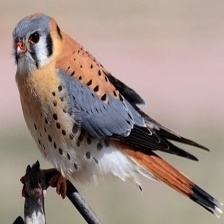
Species: AMERICAN KESTREL
Scientific name: FALCO SPARVERIUS